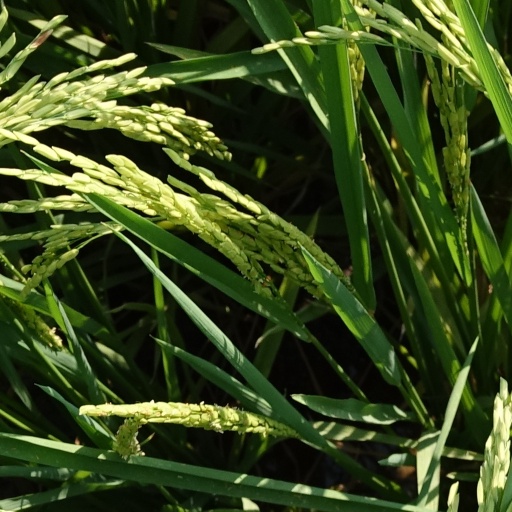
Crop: rice